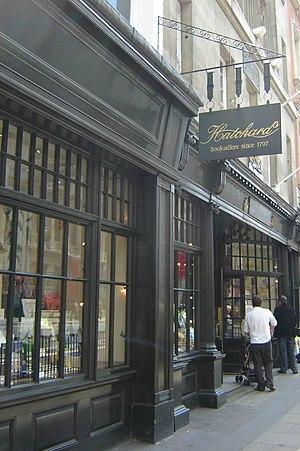
Piccadilly est une artère de Londres située dans le West End.